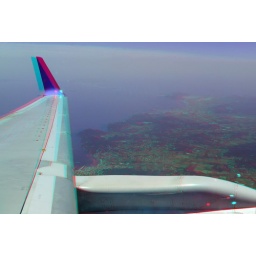
Ibiza in Anaglyph 3D Stereo from a plane window red cyan glasses to view